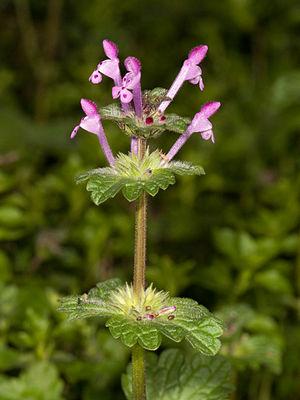
Cette liste de Tracheophyta de Bosnie-Herzégovine, ainsi que d’espèces introduites est un aperçu incomplet d’espèces de mousses, de fougères, de gymnospermes et d’angiospermes citées dans la littérature disponible en langues bosniaque, croate, serbe et serbo-croate. Cet aperçu n’inclue pas des espèces cultivées ni celles occasionnellement introduites.
Le lamier pourpre ou ortie rouge est une variété de plantes de la famille des Lamiaceae très commune en Europe, et considérée comme une mauvaise herbe.
Le gléchome lierre terrestre, lierre terrestre ou lierre terrestre commun est une espèce de plantes de la famille des lamiacées. Elle est parfois appelée courroie de saint Jean ou courroie de terre, Rondelotte ou Rondette, ou encore Lierret.